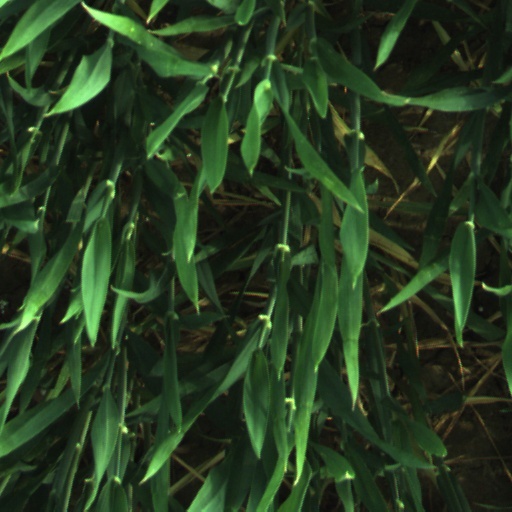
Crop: wheat